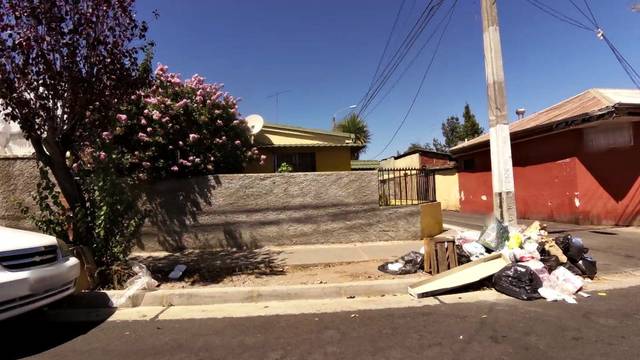
Region: Chile
Coordinates: -34.171, -70.729